Cleveland Institution of Engineers

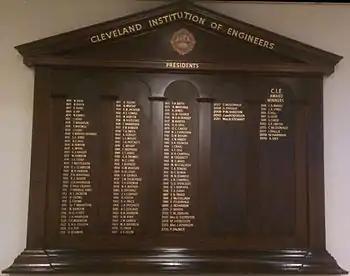
Presidents board of the Cleveland Institution of Engineers

Listed below are notable past presidents of the CIE. The names of all past presidents are displayed on the Presidents Board, which is housed at the Materials Processing Institute on Teesside.